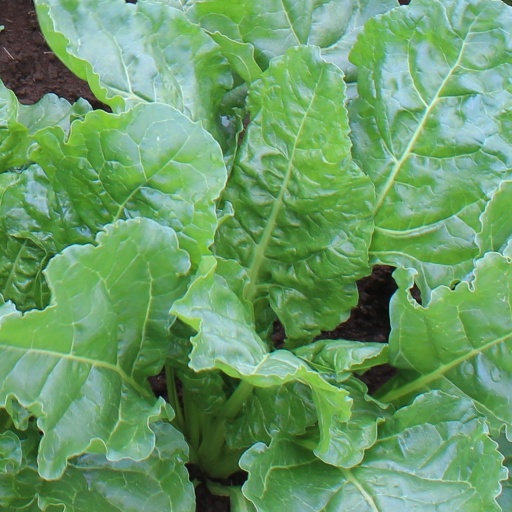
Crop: sugar beet